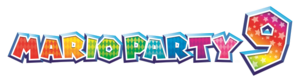
Logo de Mario Party 9
Mario Party 9 est un jeu vidéo de type party game développé par Nd Cube et édité par Nintendo sur Wii en 2012. Il s'agit du neuvième épisode de la série Mario Party et du deuxième à être édité sur la Wii. Il suit Mario Party 8 et précède Mario Party 10.